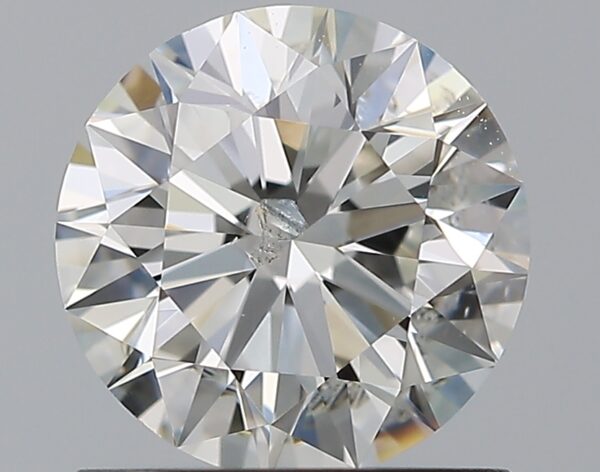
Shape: round
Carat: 1.03
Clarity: SI2
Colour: G
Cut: EX
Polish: EX
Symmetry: EX
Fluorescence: N
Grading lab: IGI
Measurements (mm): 6.46 x 6.42 x 4